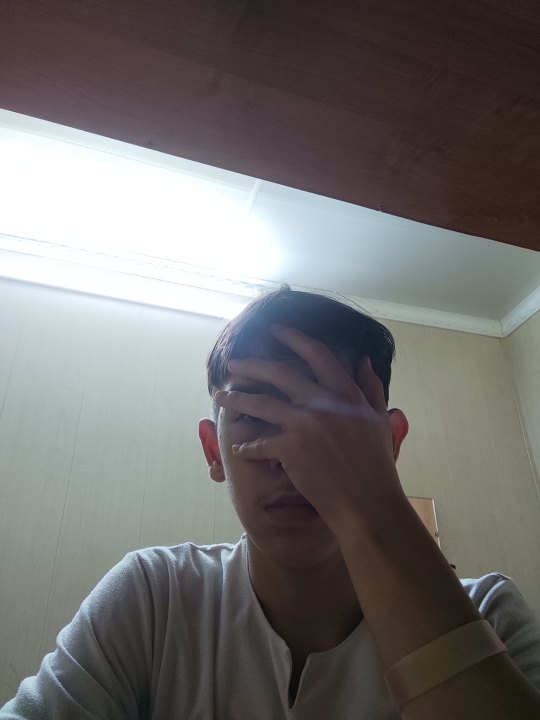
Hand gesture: no_gesture